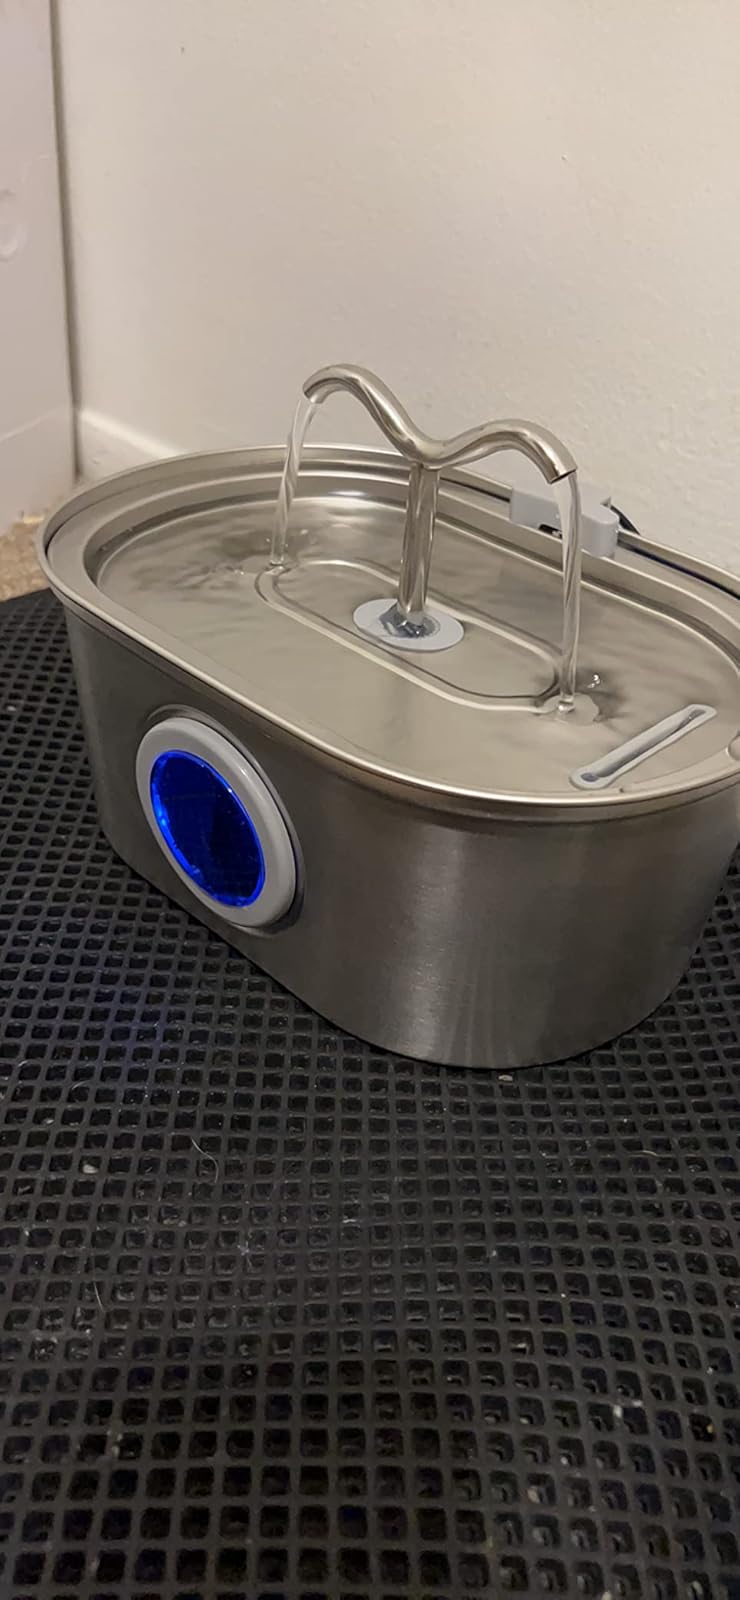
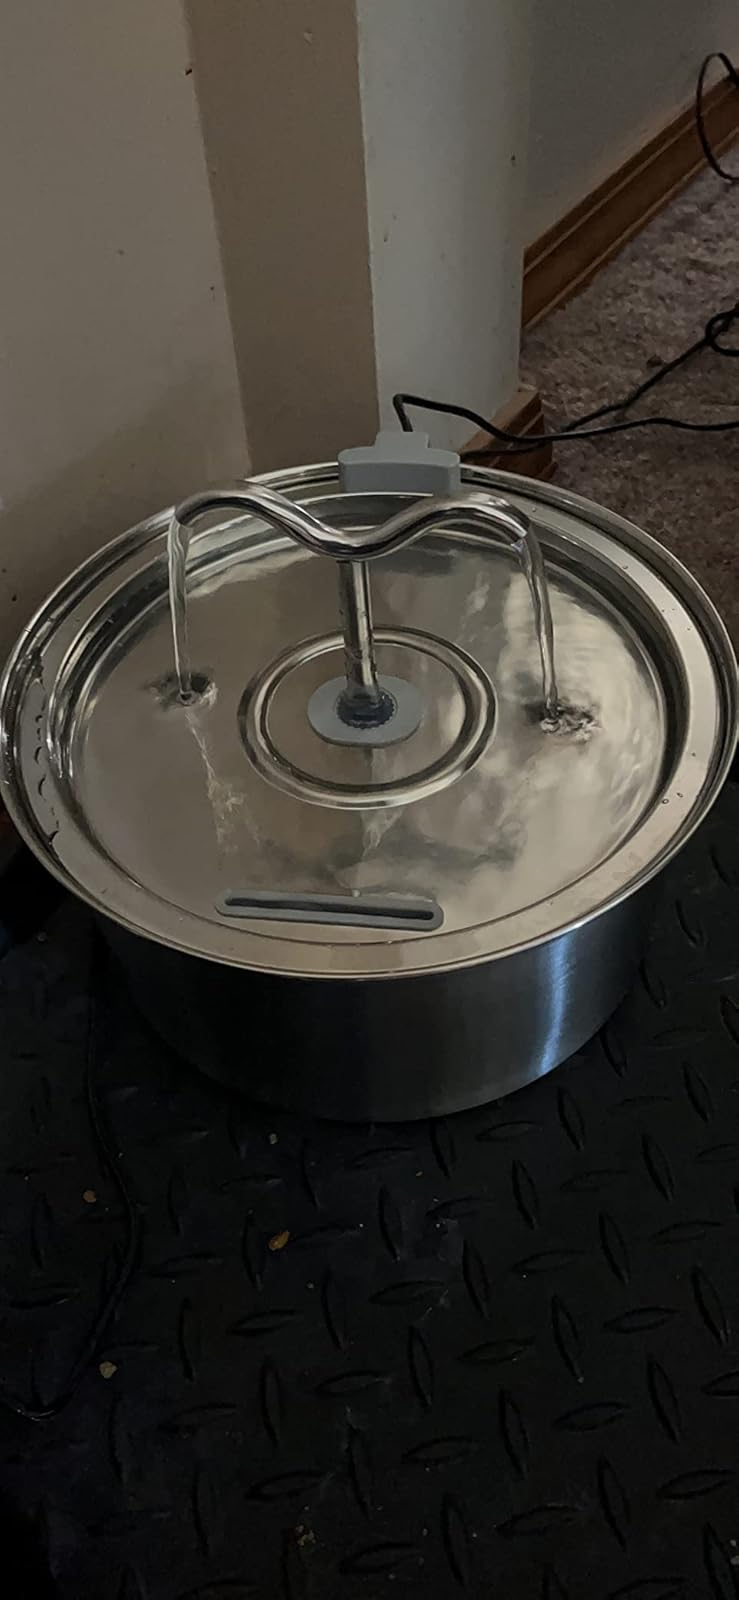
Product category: items_bowl
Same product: no